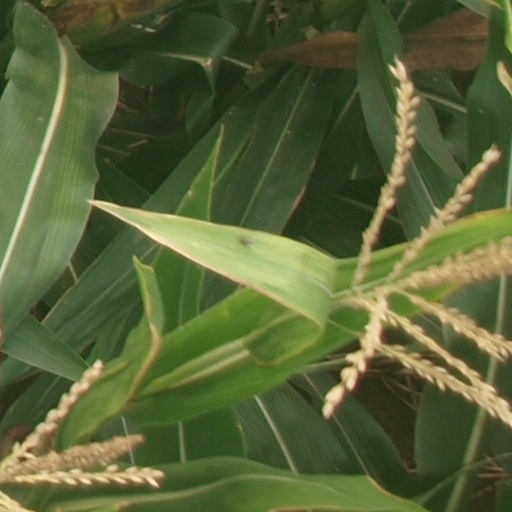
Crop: maize; corn